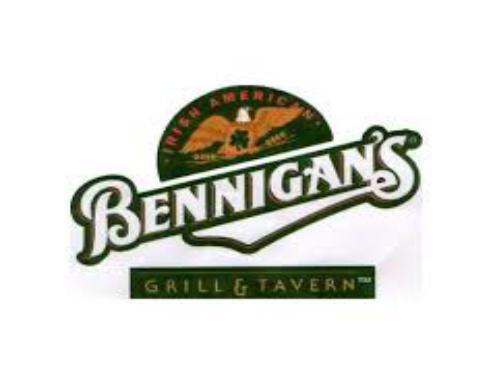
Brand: Bennigan's
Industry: Food